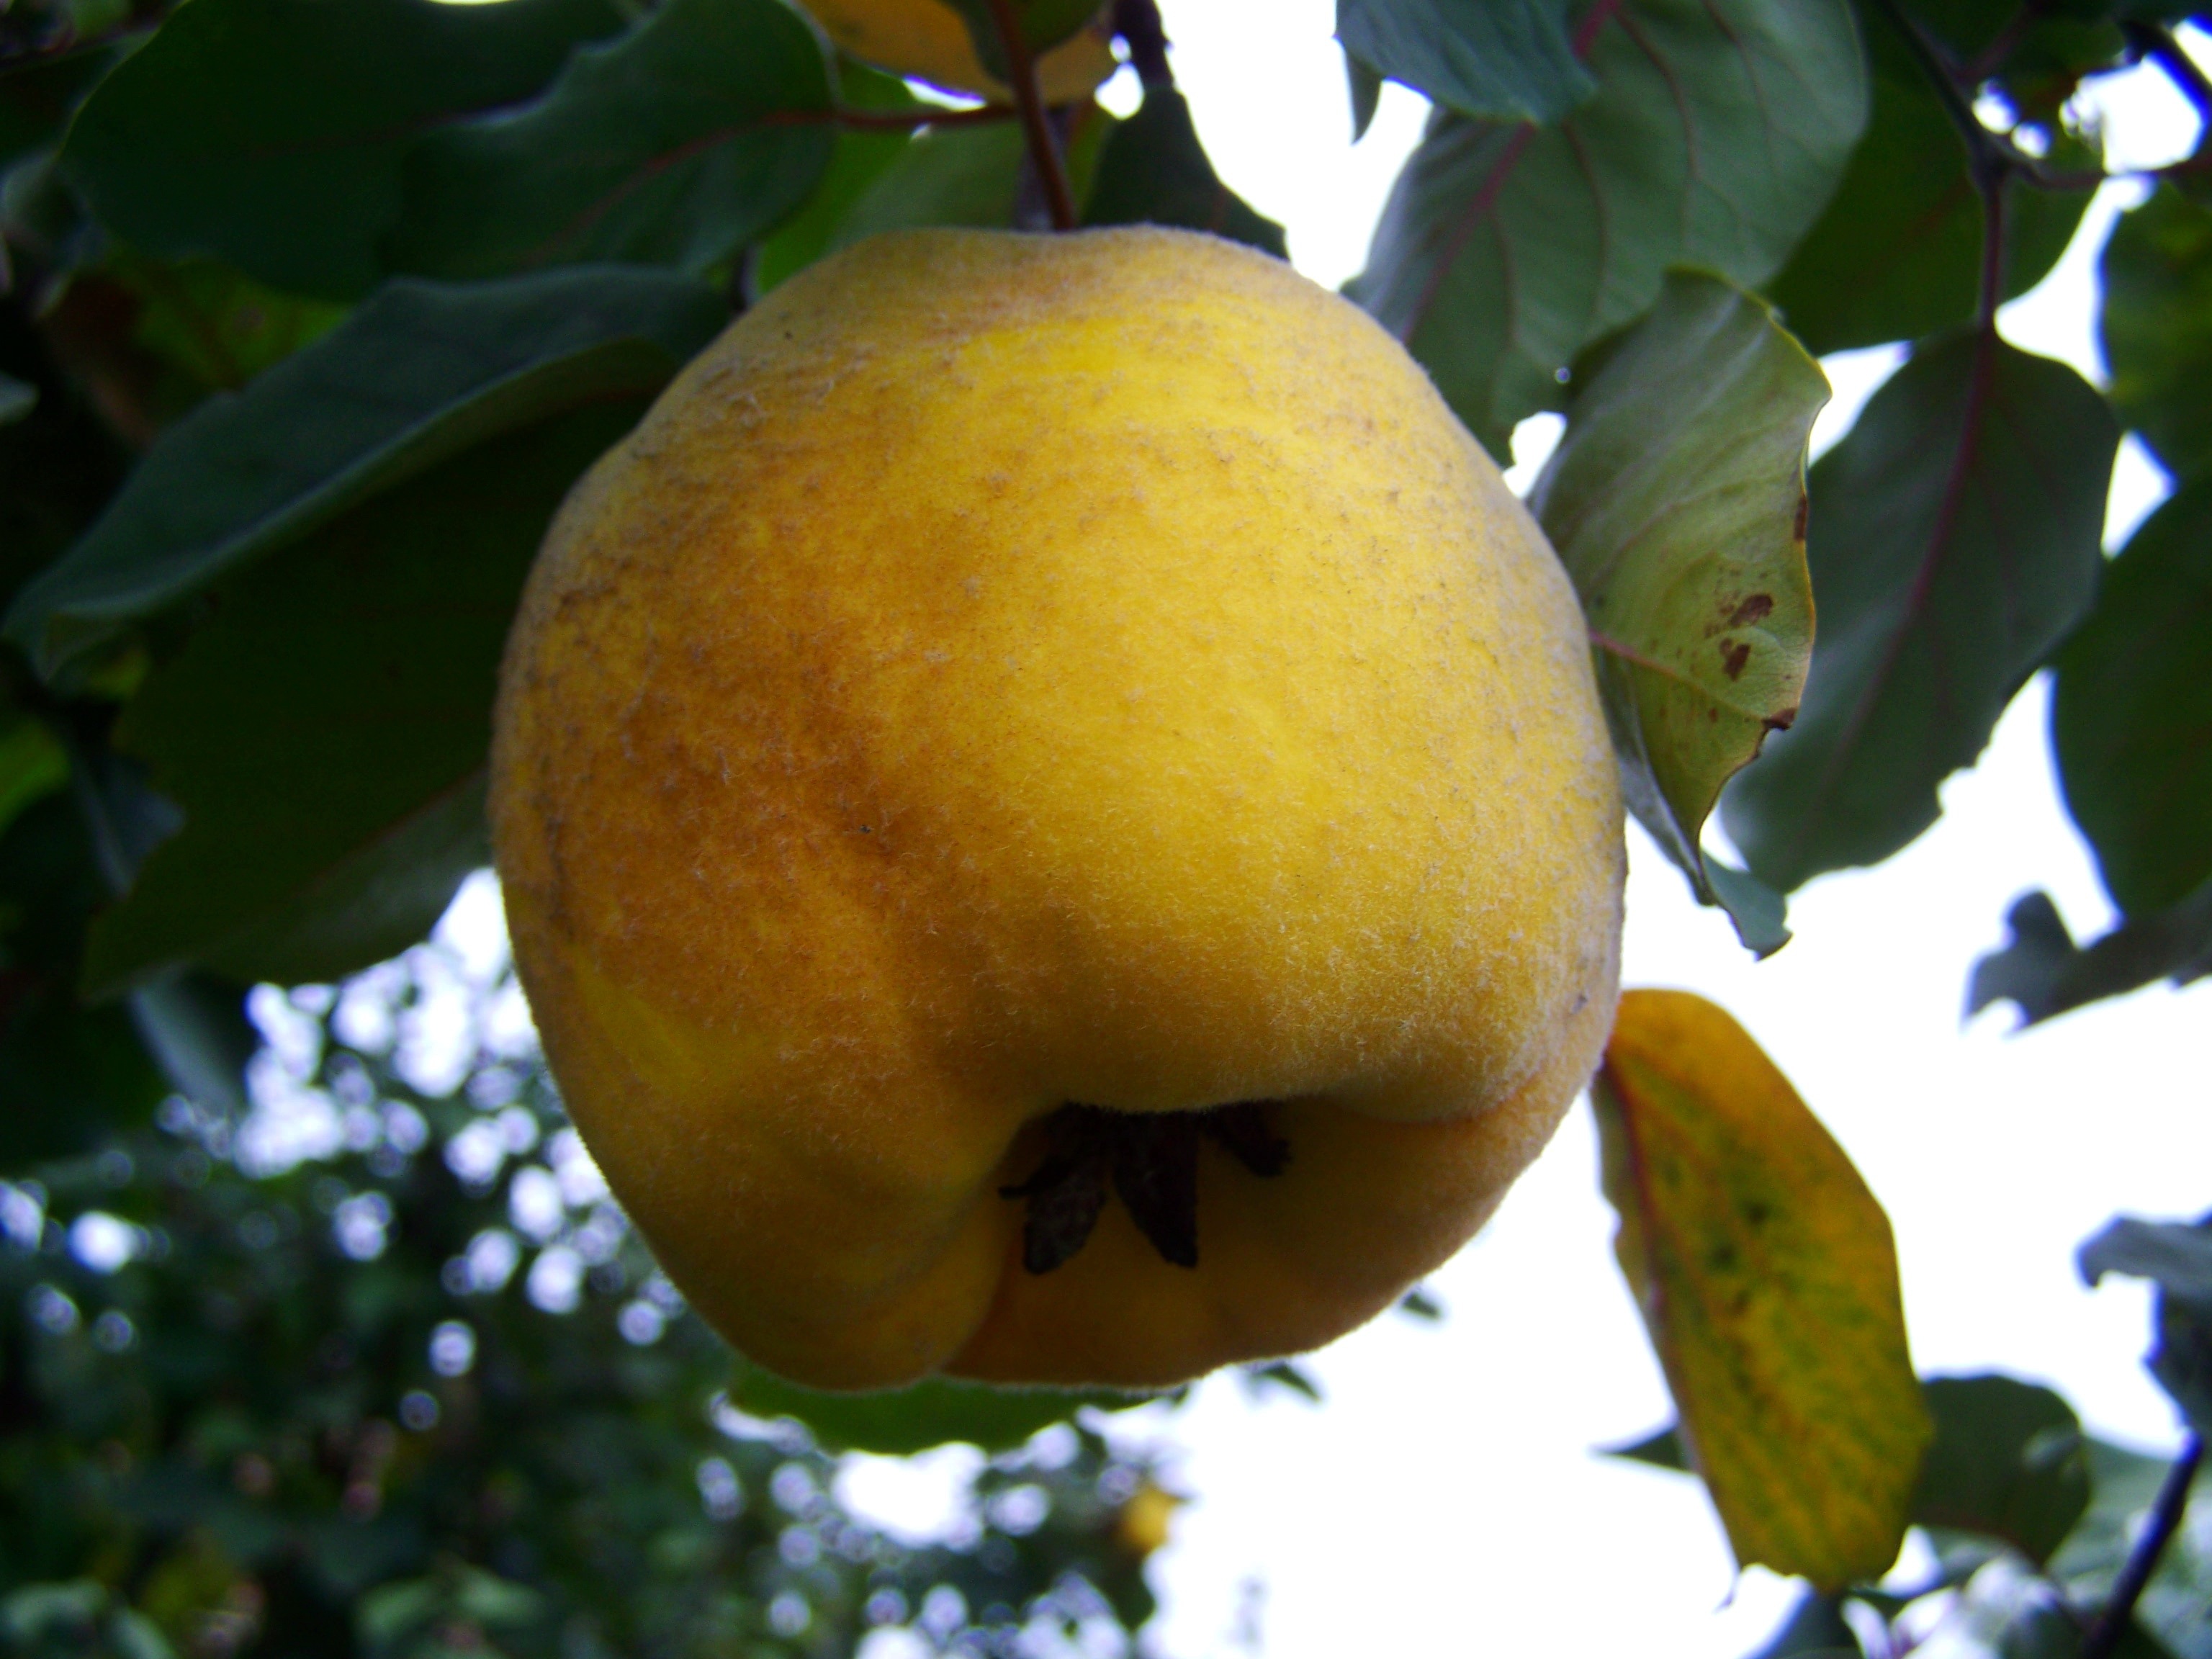
branch, plant, fruit, food, produce, fruit tree, citron, citrus, quince, flowering plant, yellow fruit, bitter orange, fall harvest, land plant, yuzu